Willians (footballer, born 1986)

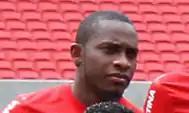
Willians in 2014

Willians Domingos Fernandes (born 29 January 1986), known as Willians, is a Brazilian former professional footballer who played as a defensive midfielder.